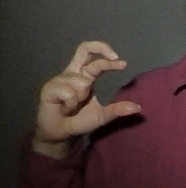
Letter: thal